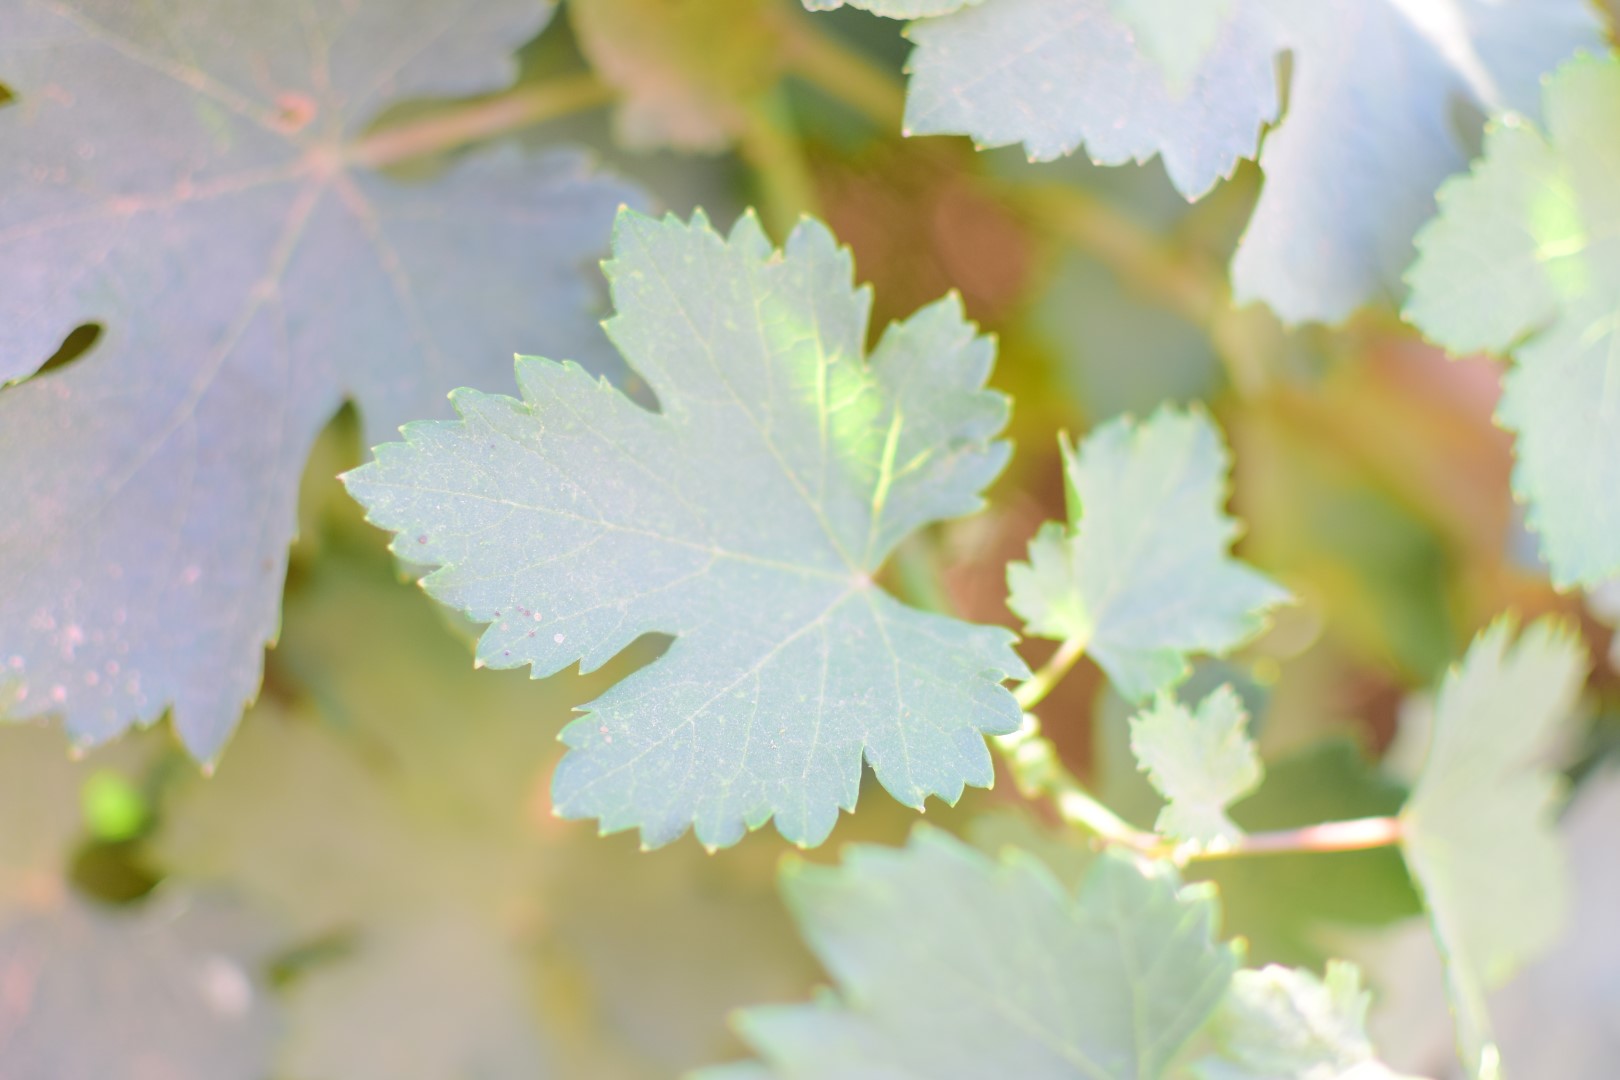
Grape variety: Halawani